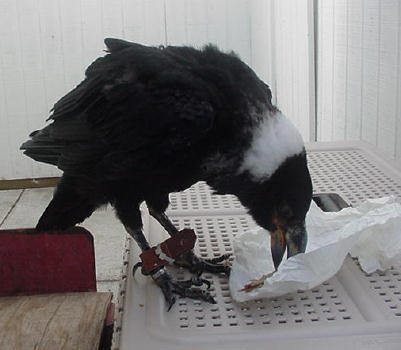
a big black bird with a white neck and black beak.
a black and white bird with a large black beak and black breast.
bird with white nape, crown, throat, belly and abdomen are black, tail and secondaries are black color.
a creepy large bird with a white spot on the back of the neck.
this big black bird has a white patch on the back of its neck and features a large, strong beak.
this bird is black with white and has a long, pointy beak.
this bird has wings that are black and has a white nape
this bird is black with white and has a long, pointy beak.
a black bird with a white nape and a long curved beak.
this bird has a black colored body, the nape of it's neck is white and has a huge thick beak.
Species: White Necked Raven